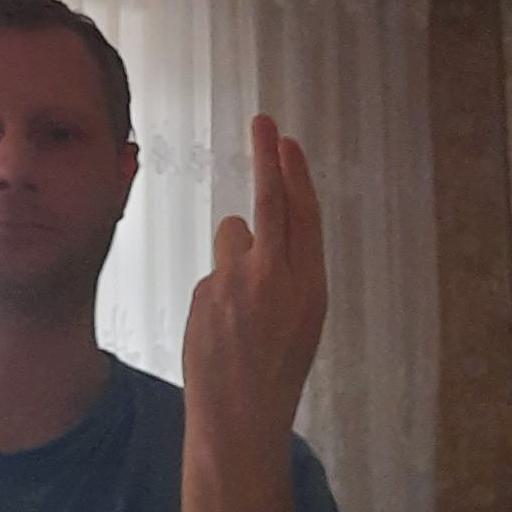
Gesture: two_up_inverted